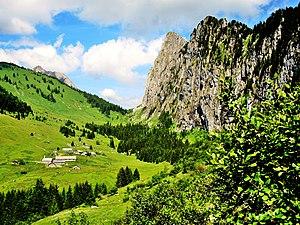
Vallon et col d'Ubine.
Le mont Chauffé est un sommet du massif du Chablais situé dans le val d'Abondance en Haute-Savoie, à cheval sur les communes de La Chapelle-d'Abondance, Abondance et Vacheresse. Son sommet est marqué par deux cairns ; un petit oratoire avec une statue de la Vierge est présent sur le versant sud.